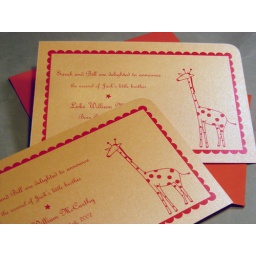
shimmering yellow paper printed in vibrant orange comes with coordinating orange envelopes. Other colors available.